Darth Vader

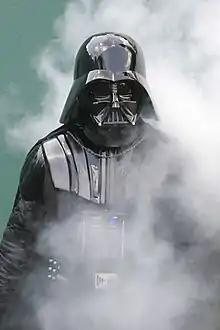
Darth Vader at Disney's attraction

Darth Vader is a fictional character in the "Star Wars" franchise. He was first introduced in the original film trilogy as the primary antagonist and one of the leaders of the Galactic Empire. He has become one of the most iconic villains of cinema.